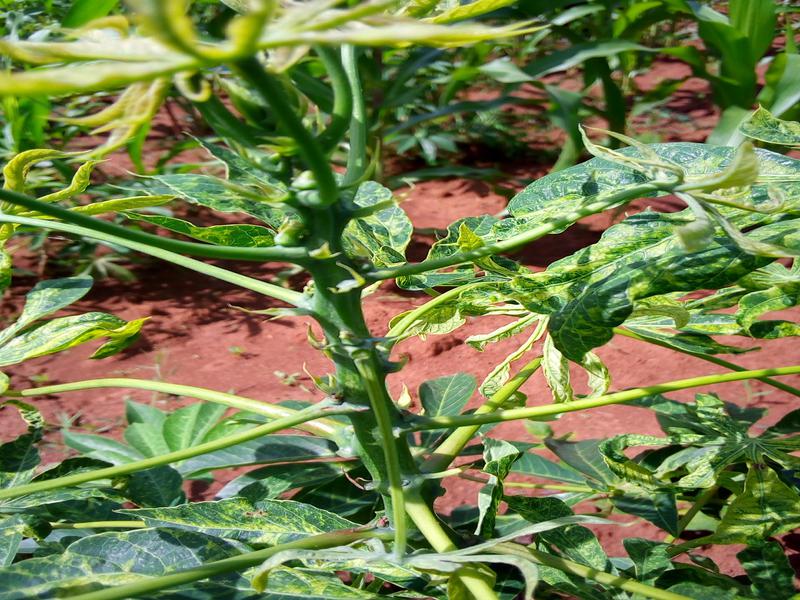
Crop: cassava
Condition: mosaic_disease